Idukki Gold (film)

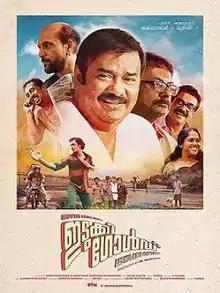
First look poster of Idukki Gold

Idukki Gold is a 2013 Indian Malayalam-language stoner drama film directed by Aashiq Abu and written by Syam Pushkaran and Dileesh Nair, based on a short story by Santhosh Echikkanam with the same name. The film stars Maniyanpilla Raju, Prathap Pothen, Babu Antony, Vijayaraghavan and Raveendran. The film was released on 11 October 2013.